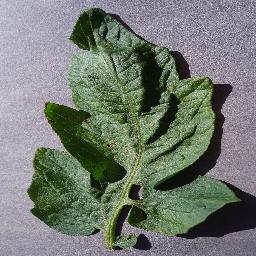
Label: Tomato___Target_Spot